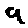
Label: 9